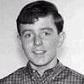
Age: 12